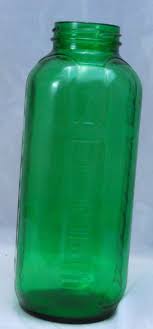
Waste category: glass